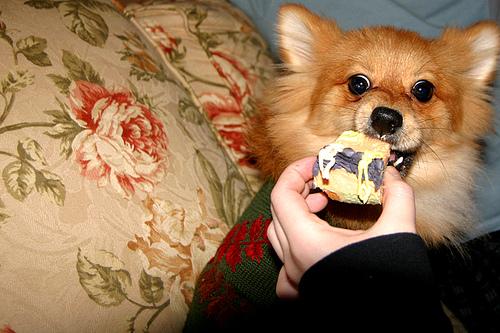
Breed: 1936-n000005-Pomeranian